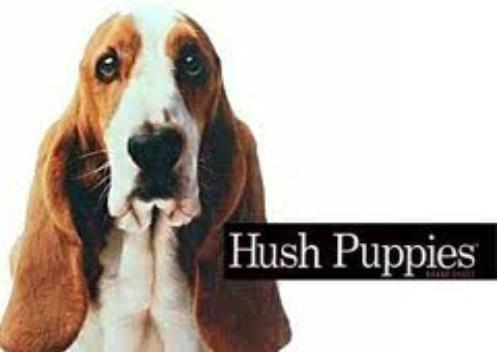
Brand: Hush Puppies
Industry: Clothes